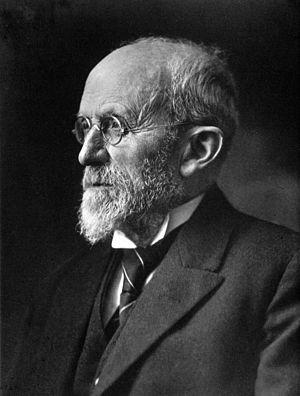
Richard Hertwig, né le 23 septembre 1850 à Friedberg, Grand-duché de Hesse et mort le 3 octobre 1937 à Schlederloh, Bavière), également connu sous le nom de Richard von Hertwig, est un zoologiste allemand et un professeur de zoologie à l'université de Munich.